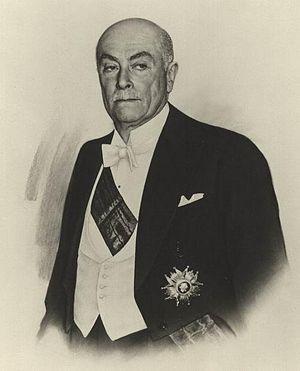
Photo du comte Hubert Pierlot
Léopold III est le quatrième roi des Belges ; il a régné du 23 février 1934 au 16 juillet 1951. Il était le fils d’Albert Iᵉʳ et d’Élisabeth en Bavière. Léopold III a abdiqué au terme de la longue polémique et de la crise nationale suscitée par son comportement controversé lors de la Seconde Guerre mondiale.
Le Réseau Socrate en Belgique occupée était un réseau de résistance civile durant la Seconde Guerre mondiale. Ce service allait unifier et financer l’aide en territoire occupé aux réfractaires au service du travail obligatoire en Allemagne, mais aussi aux juifs, aux familles des condamnés pour fait de résistance, et également la coordination du financement de la résistance armée.
La Médaille du Combattant Volontaire 1914-1918 était une médaille belge pour service militaire en période de guerre qui fut créée par arrêté royal le 17 juin 1930 et décernée aux citoyens belges et ressortissants étrangers qui se sont volontairement enrôlés dans l'armée belge durant la Première Guerre mondiale.